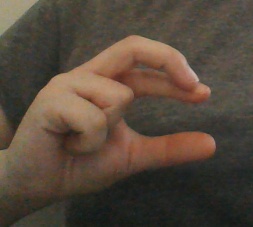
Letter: thal